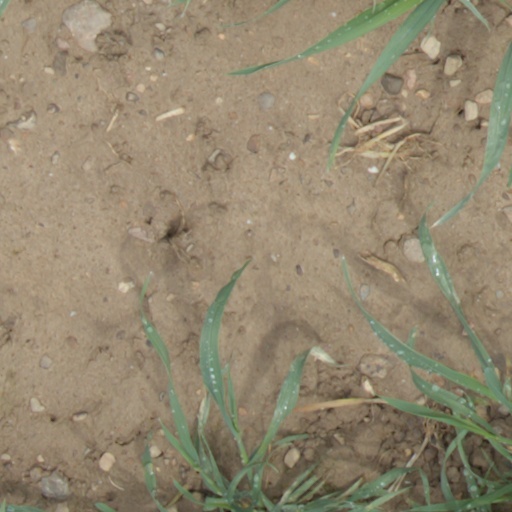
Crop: wheat